Laser beam quality

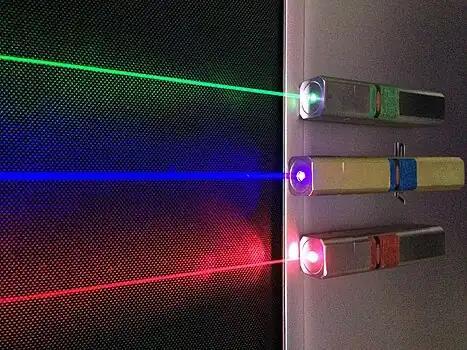
Laser beams

In laser science, laser beam quality defines aspects of the beam illumination pattern and the merits of a particular laser beam's propagation and transformation properties (space-bandwidth criterion). By observing and recording the beam pattern, for example, one can infer the spatial mode properties of the beam and whether or not the beam is being clipped by an obstruction; By focusing the laser beam with a lens and measuring the minimum spot size, the number of times diffraction limit or focusing quality can be computed.